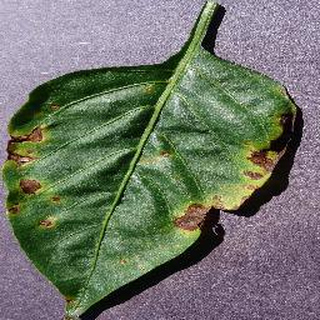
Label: bell_pepper_bacterial_spot